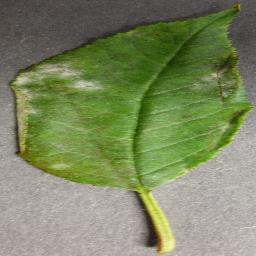
Label: Cherry___Powdery_mildew